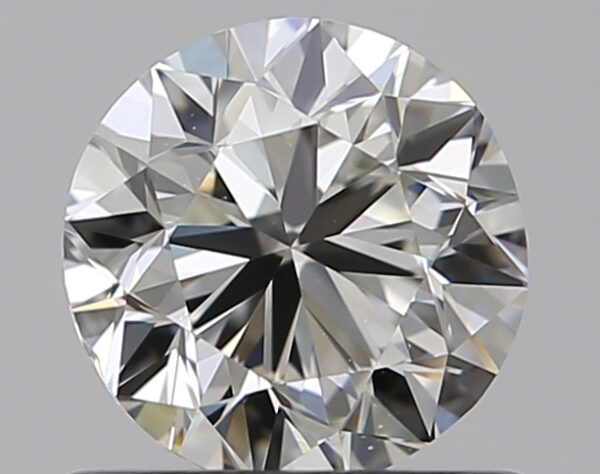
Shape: round
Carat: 0.7
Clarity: VS1
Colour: I
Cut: VG
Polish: EX
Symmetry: GD
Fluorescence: N
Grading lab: GIA
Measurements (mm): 5.47 x 5.56 x 3.54